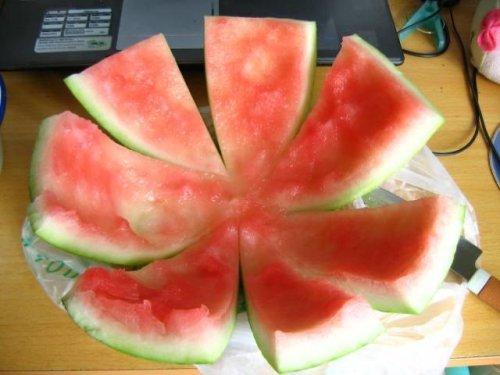
Label: trash